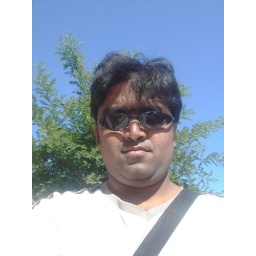
Me, self-portrait against blue sky